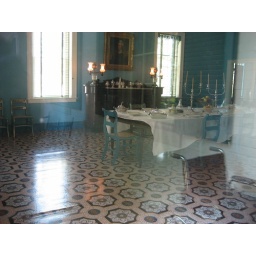
we weren't allowed to take pictures in the building so I took these through the window